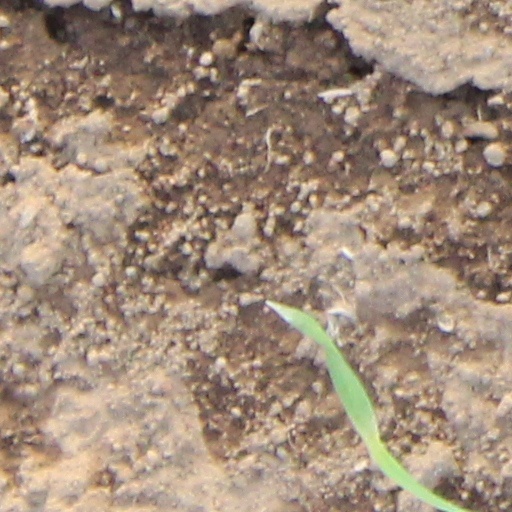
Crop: wheat